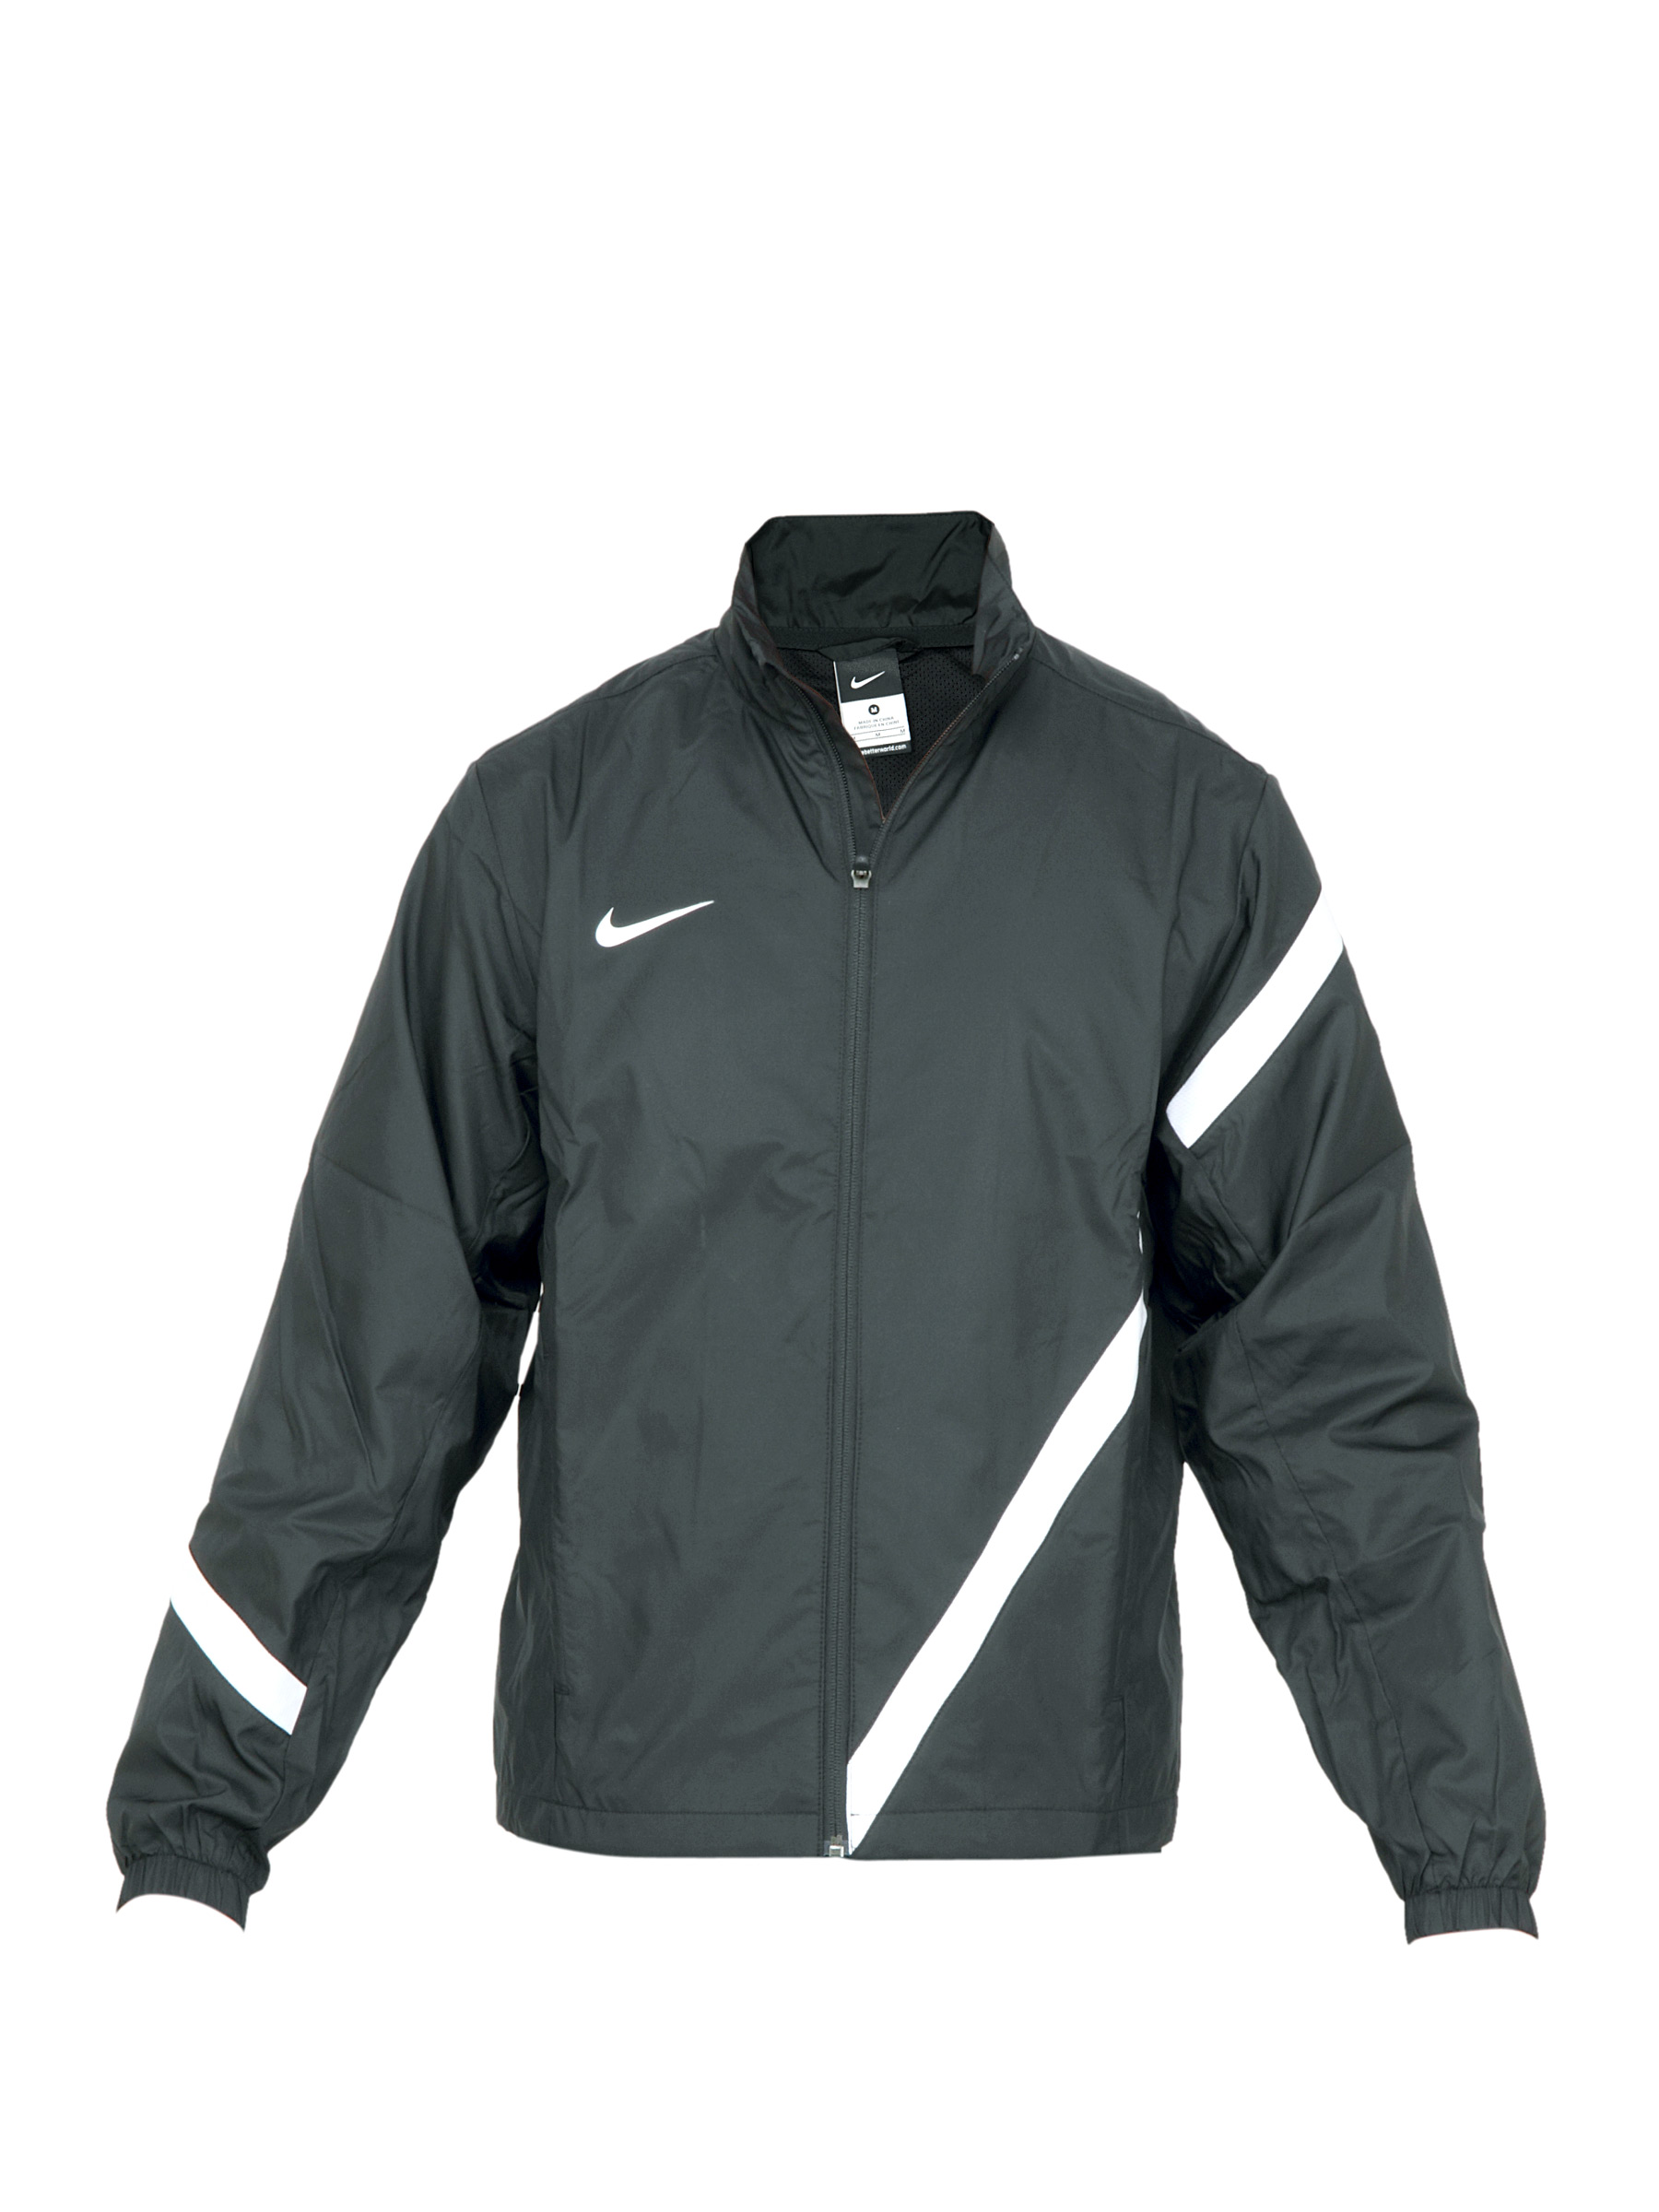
Nike Men Sideline Black Jacket
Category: Apparel / Topwear / Jackets
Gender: Men
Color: Black
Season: Fall 2011
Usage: Sports